Wilhelm Krause (painter)

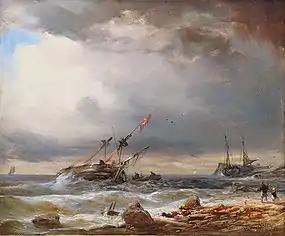
Danish Two-Master at a Small Port

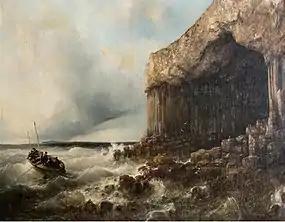
Grotto on the Coast of Italy

Wilhelm August Leopold Christian Krause (27 February 1803, Dessau - 8 January 1864, Berlin) was a German landscape and marine painter.